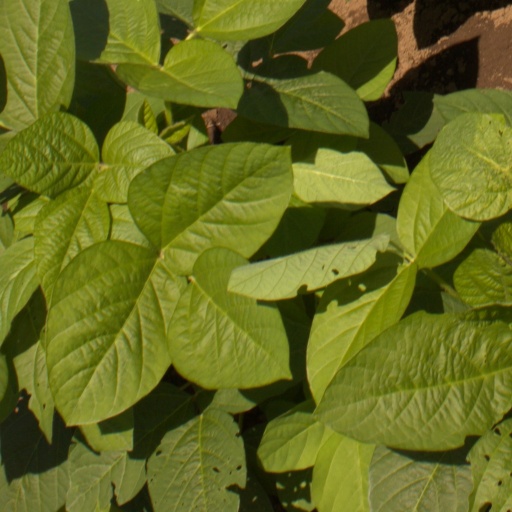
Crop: soybean